Savoia-Marchetti SM.79 Sparviero

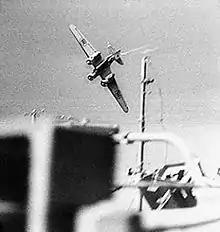
SM.79 attacking a convoy heading for Malta.

The SM.79 began to lose its reputation for invulnerability when RAF Gloster Gladiators and Hawker Hurricanes were encountered over the fortress-island Malta, at the centre of the Mediterranean, in June 1940. The first of many "Sparvieros" shot down over Malta fell on 22 June. That day, "Sparviero" M.M.22068 of 216 "Squadriglia", piloted by "Tenente" Francesco Solimene, took off at 18.15 to reconnoitre intended bombing targets on the island. Two Gladiators were scrambled, one piloted by Flt Lt George Burges. Over Sliema and Valletta Burges attacked the "Sparviero" from superior height, shooting off the port engine. The SM.79 caught fire and crashed in the sea off Kalafrana. The pilot, Solimene, and"1° Aviere Armiere" Torrisi were rescued from the sea, but the other four crew members were lost.